Biomolecular gradient

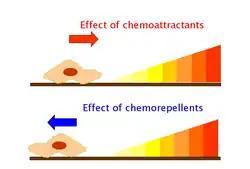
Depicts migration of cells in response to types of molecules in the gradient.

Biomolecular gradients have been shown to facilitate the invasion of cancer cells into different types of tissues in the body. Cancer metastasis is thought to be directly coupled to growth factor gradients that facilitate chemotaxis of cancer promoter factors. These chemoattractants promote tumour "angiogenesis", namely increased blood flow to tissues allowing the cancer to thrive in different areas of the body. Therefore, this pathway allows for the movement of tumour-promoting molecules toward healthy tissues in the body. Further study is required to quantify pathways involved in the above response and may provide insight into more effective treatment for cancer patients.